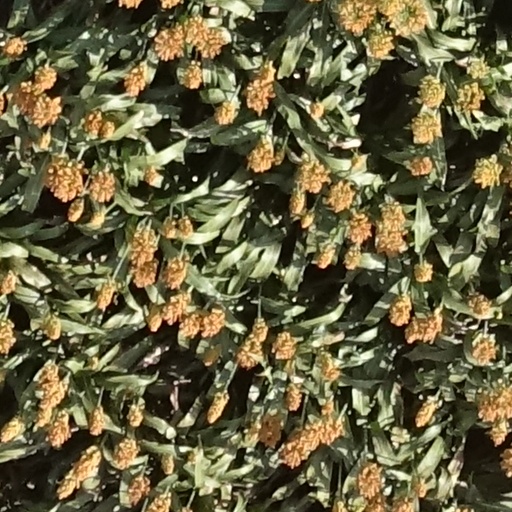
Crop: sorghum